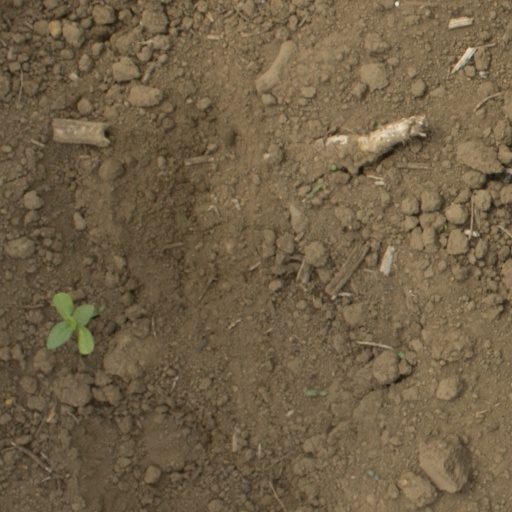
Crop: Jerusalem artichoke